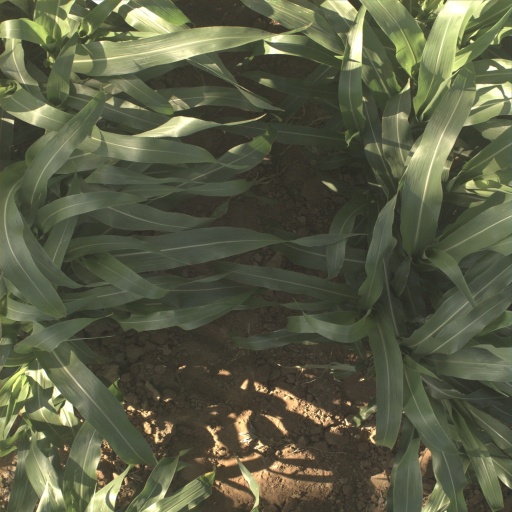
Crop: sorghum